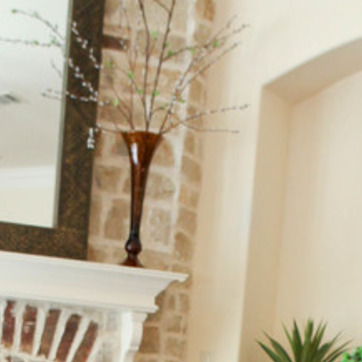
Material: brick